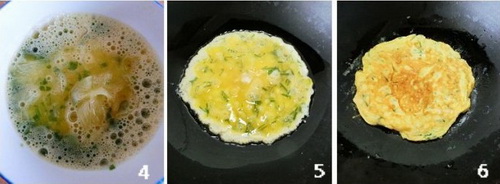
Label: trash